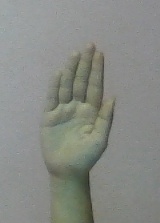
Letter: seen